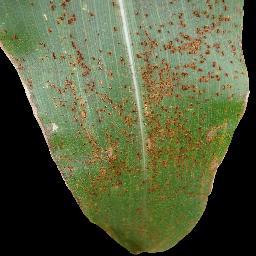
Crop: corn
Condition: (maize)_common_rust